Chief Joseph

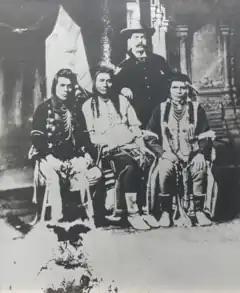
Chief Joseph in a group photo the year before his death

An indomitable voice of conscience for the West, still in exile from his homeland, Chief Joseph died on September 21, 1904, according to his doctor, "of a broken heart". Meany and Curtis helped Joseph's family bury their chief near the village of Nespelem, Washington, where many of his tribe's members still live.